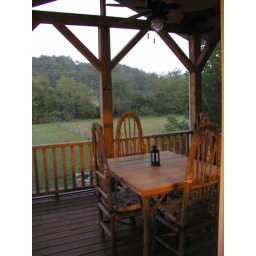
You can't see them but there are cows in the field behind the grove of trees by the creek.